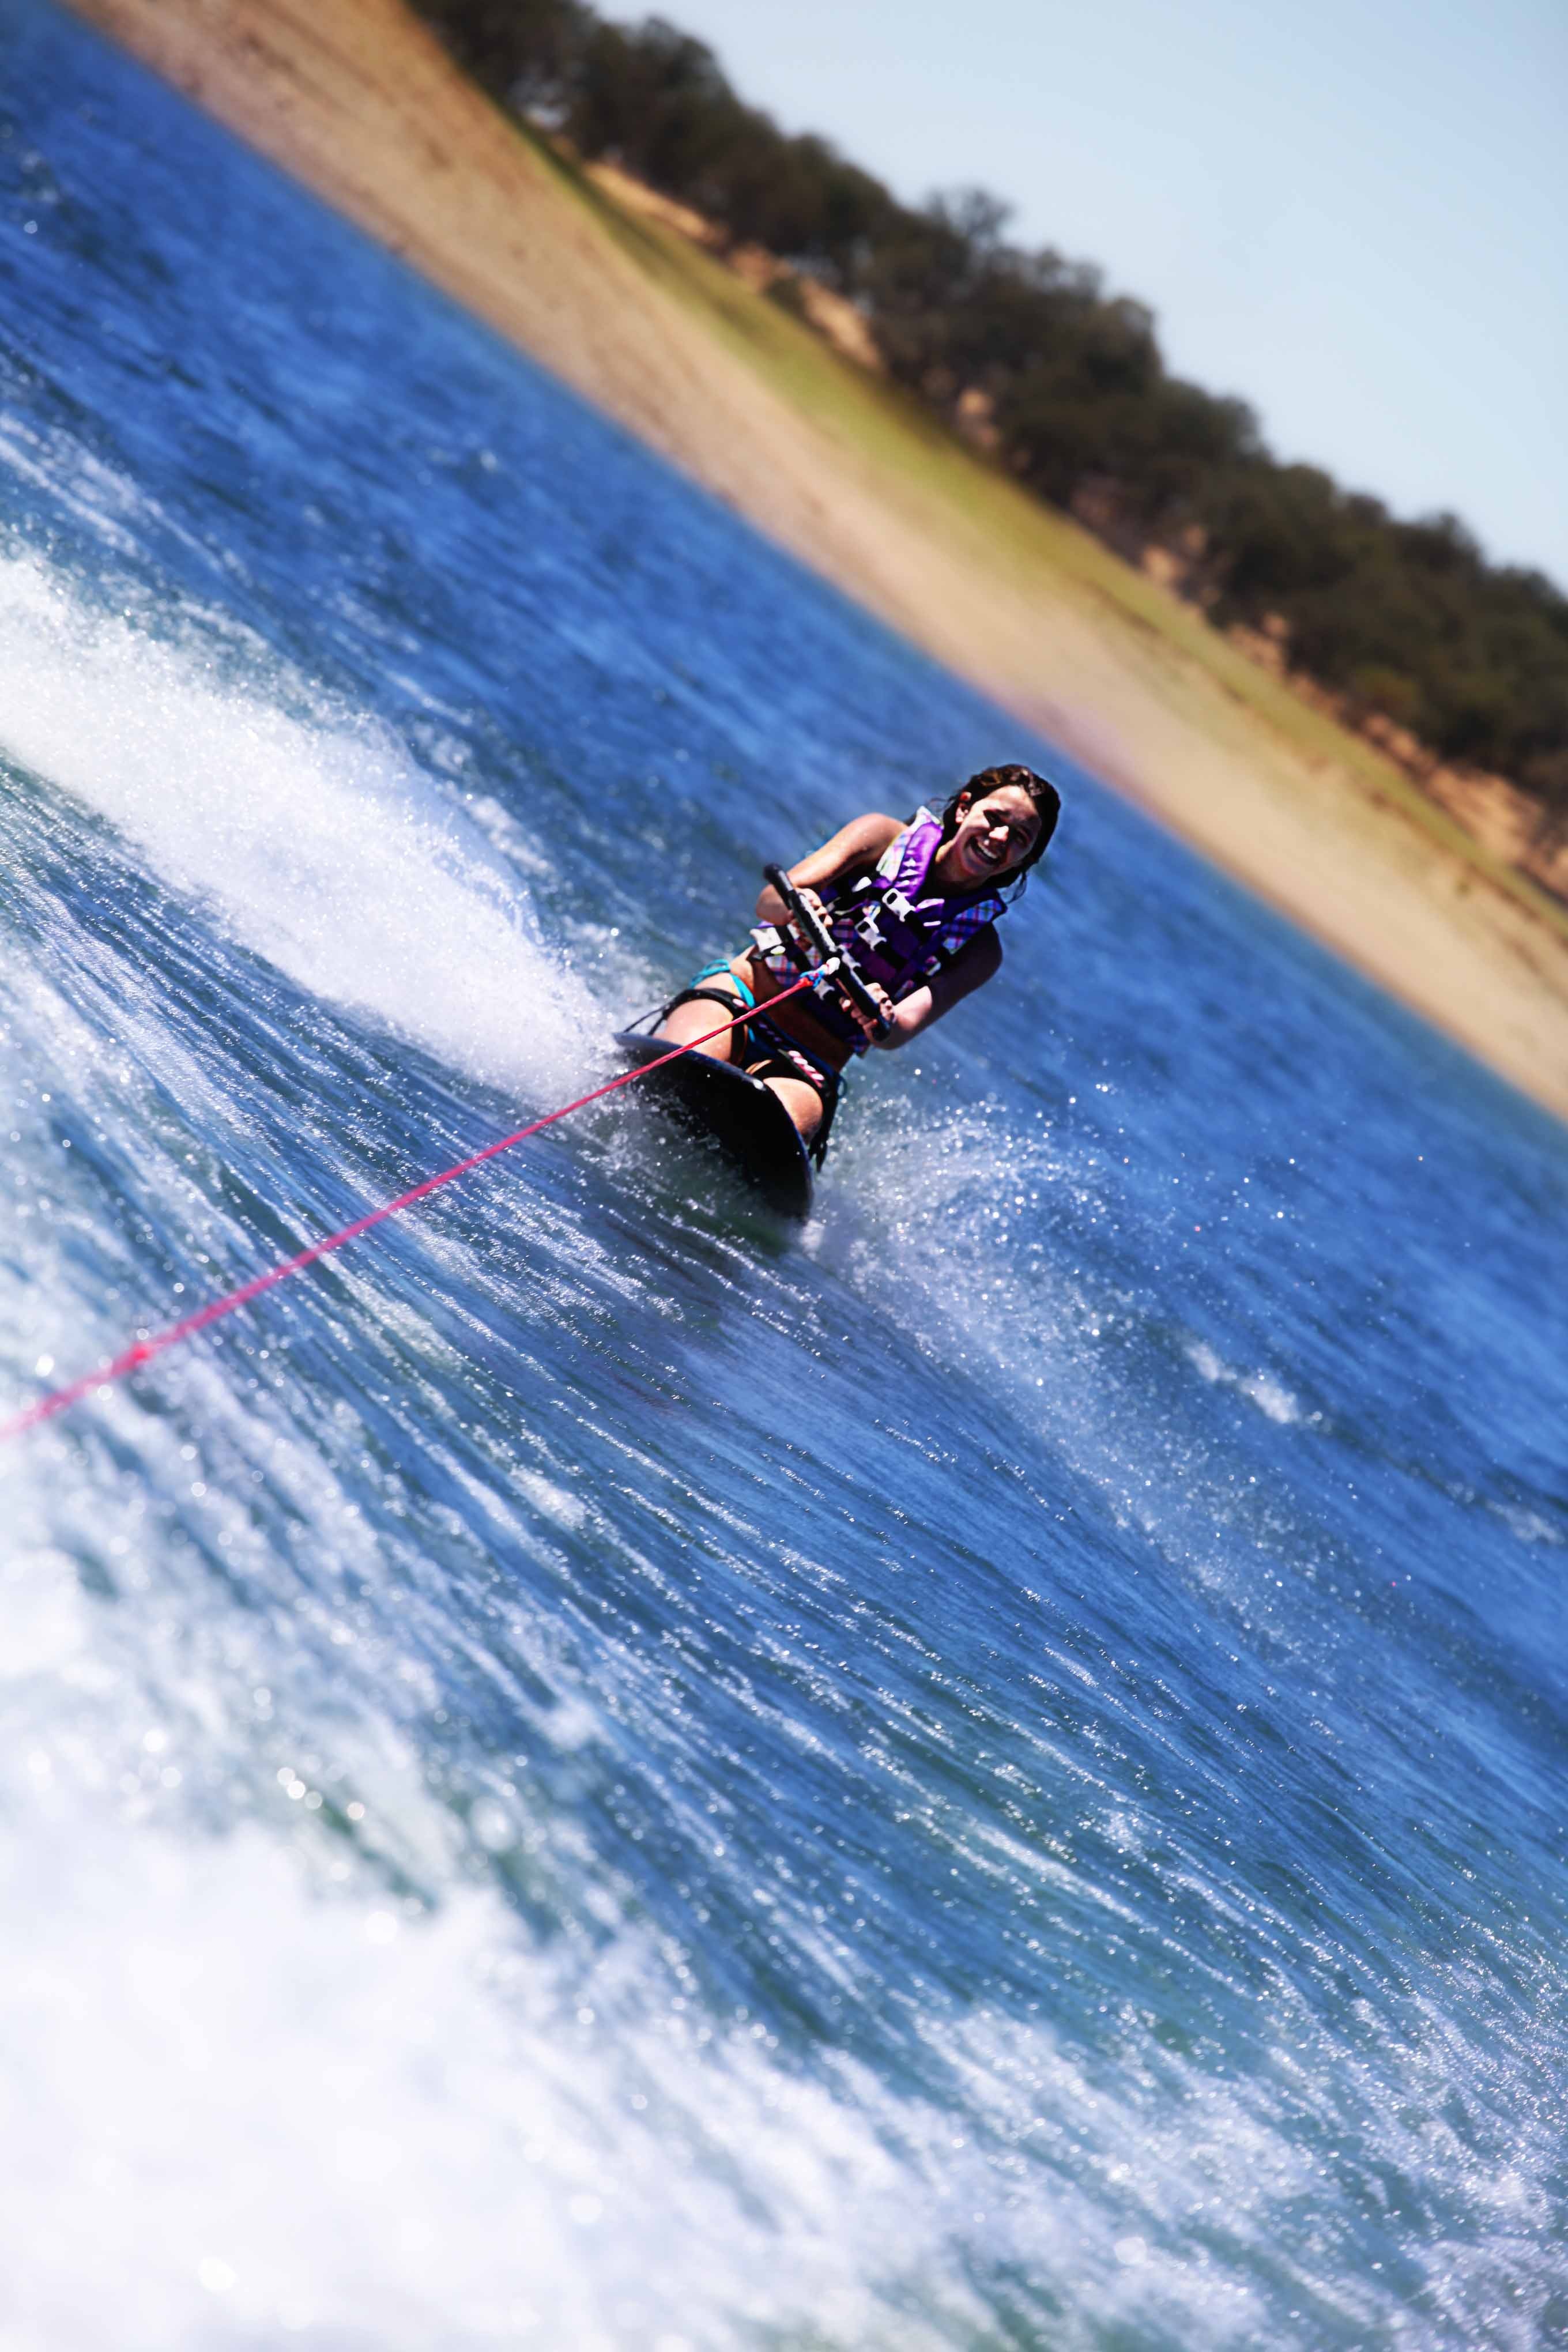
sea, water, sport, boat, wave, lake, summer, vacation, travel, recreation, surfboard, blue, extreme sport, wakeboarding, winter sport, fun, sports, boating, teen, water sport, waterskiing, atmosphere of earth, boardsport, surfing equipment and supplies, surface water sports, towed water sport, knee board